Alfred Hallett

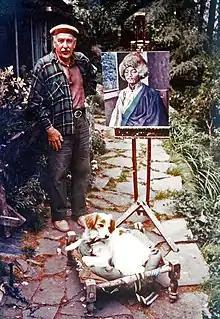
Alfred Hallett at home in Dharamkot with painting of Tibetan friend, c. 1980.

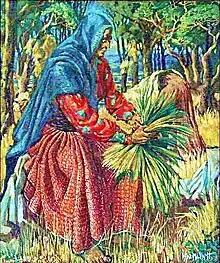
Gaddi Woman Cutting Grass by Alfred Hallett c. 1980

Alfred W. Hallett (1914–1986) was an English painter, who spent most of his adult life in north India.